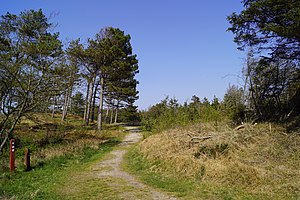
Lodbjerg Klitplantage
Lodbjerg Klitplantage nær Lodbjerg Fyr, set mod nord
Lodbjerg Klitplantage nær Lodbjerg Fyr set mod nord
Lodbjerg Klitplantage er en ca. 420 ha stor klitplantage nord og vest for Flade- og Ørum Søer vest for Bedsted i Thisted Kommune, Thy. Mod vest og nord, ud mod Vesterhavet, er plantagen omgivet af store hedearealer.